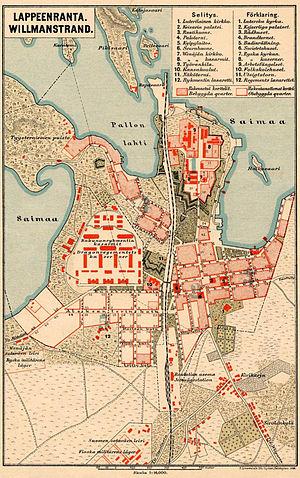
Lappeenranta est une ville de Carélie du Sud en Finlande.